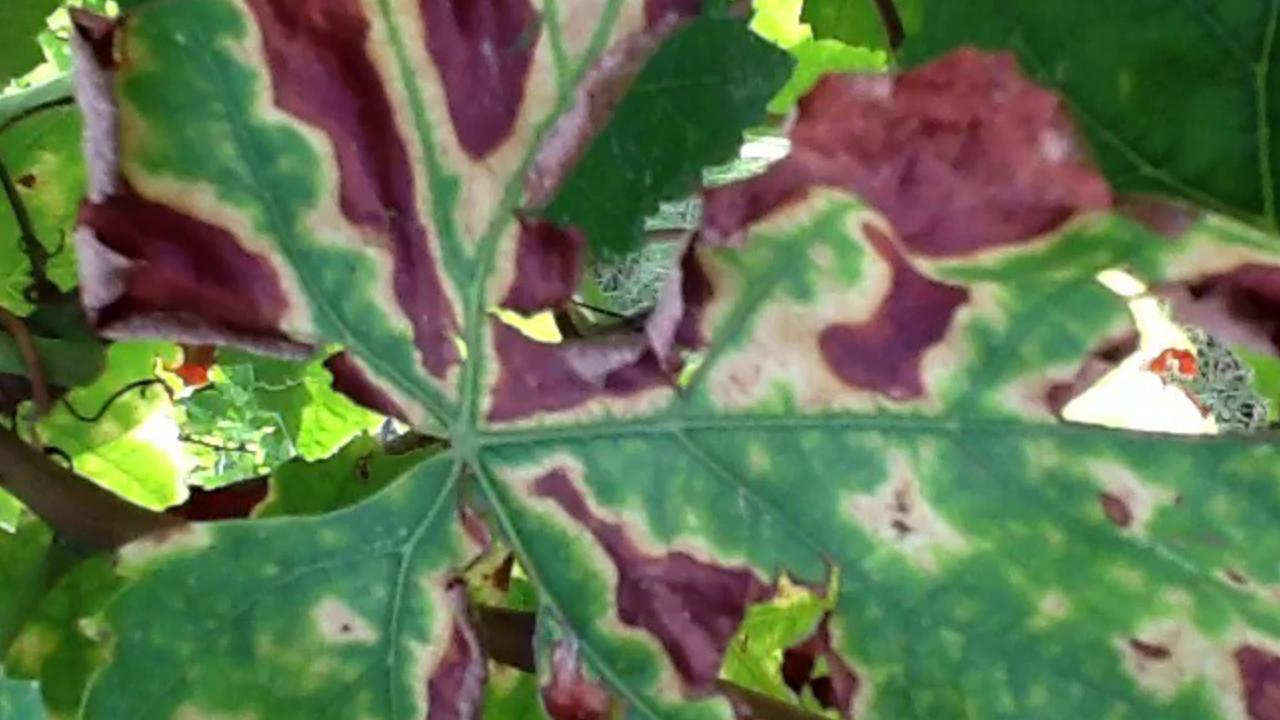
Label: esca